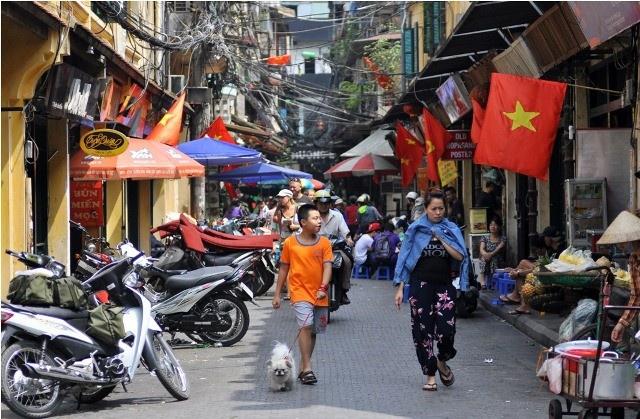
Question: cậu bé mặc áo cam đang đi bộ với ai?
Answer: cậu bé đang đi bộ với một con chó